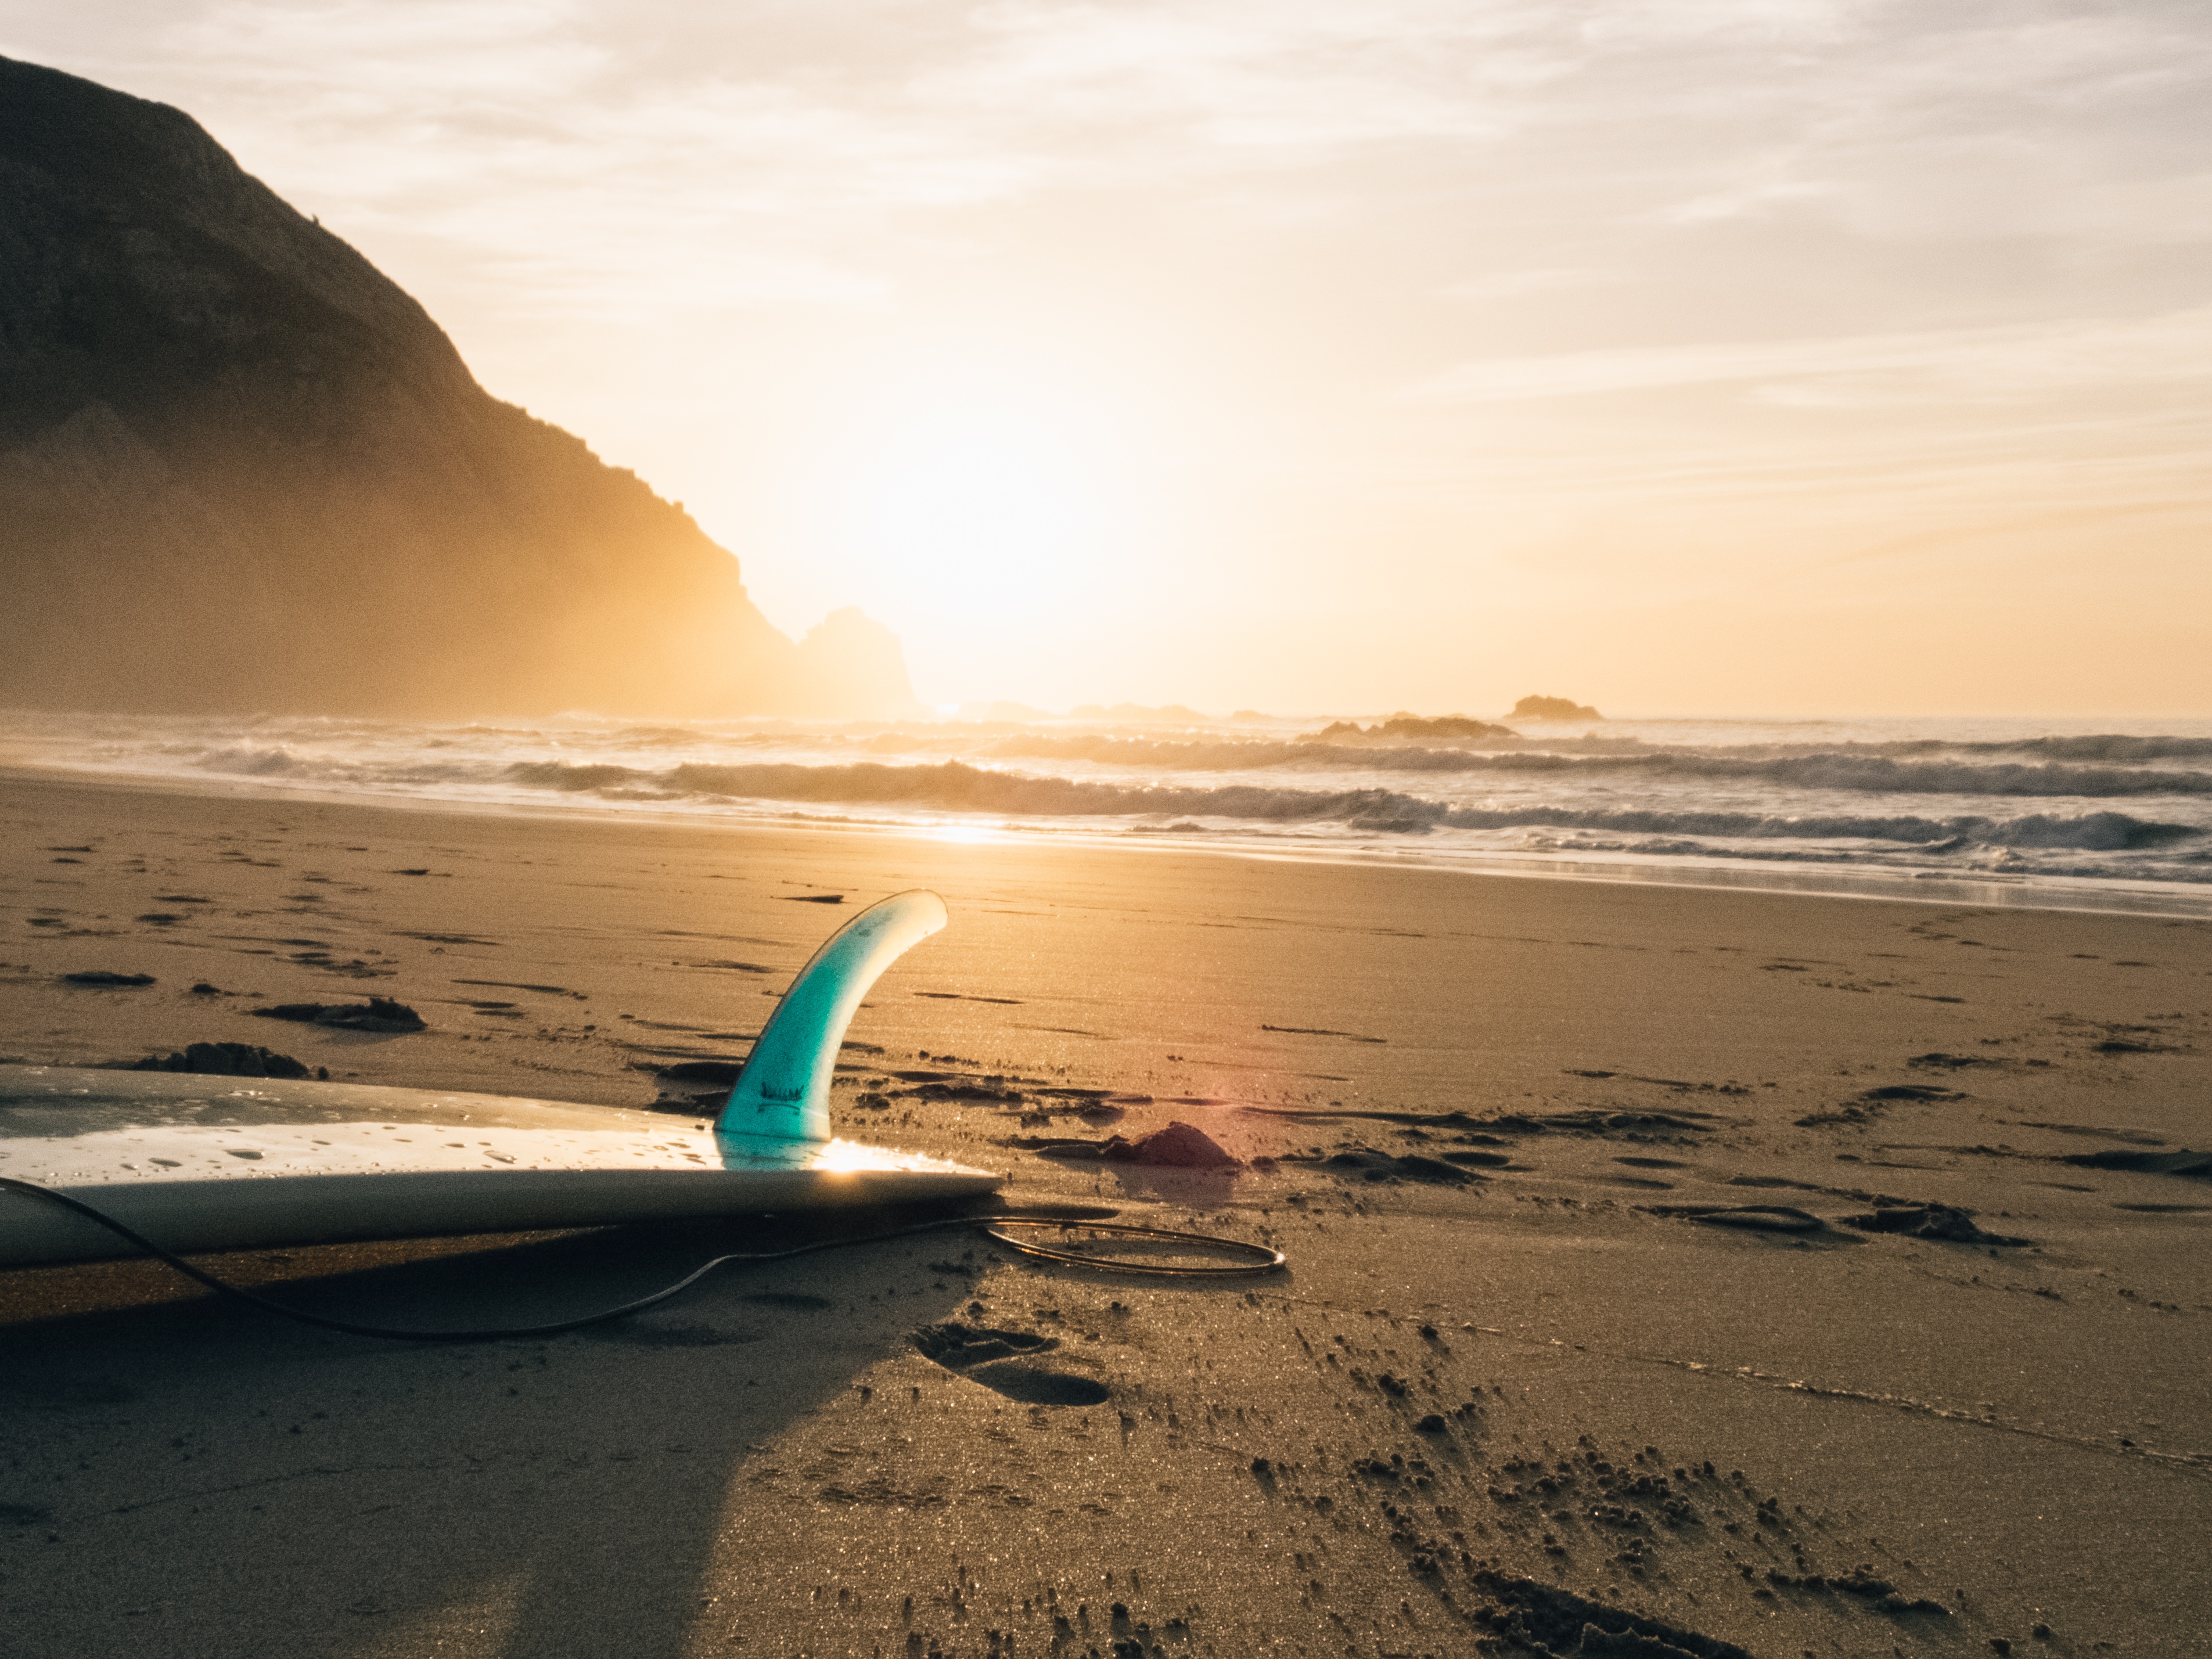
beach, sea, coast, sand, ocean, horizon, cloud, sun, sunrise, sunset, sport, sunlight, morning, shore, wave, dawn, vacation, dusk, evening, surfing, surfboard, bay, material, body of water, sunny, cape, wind wave